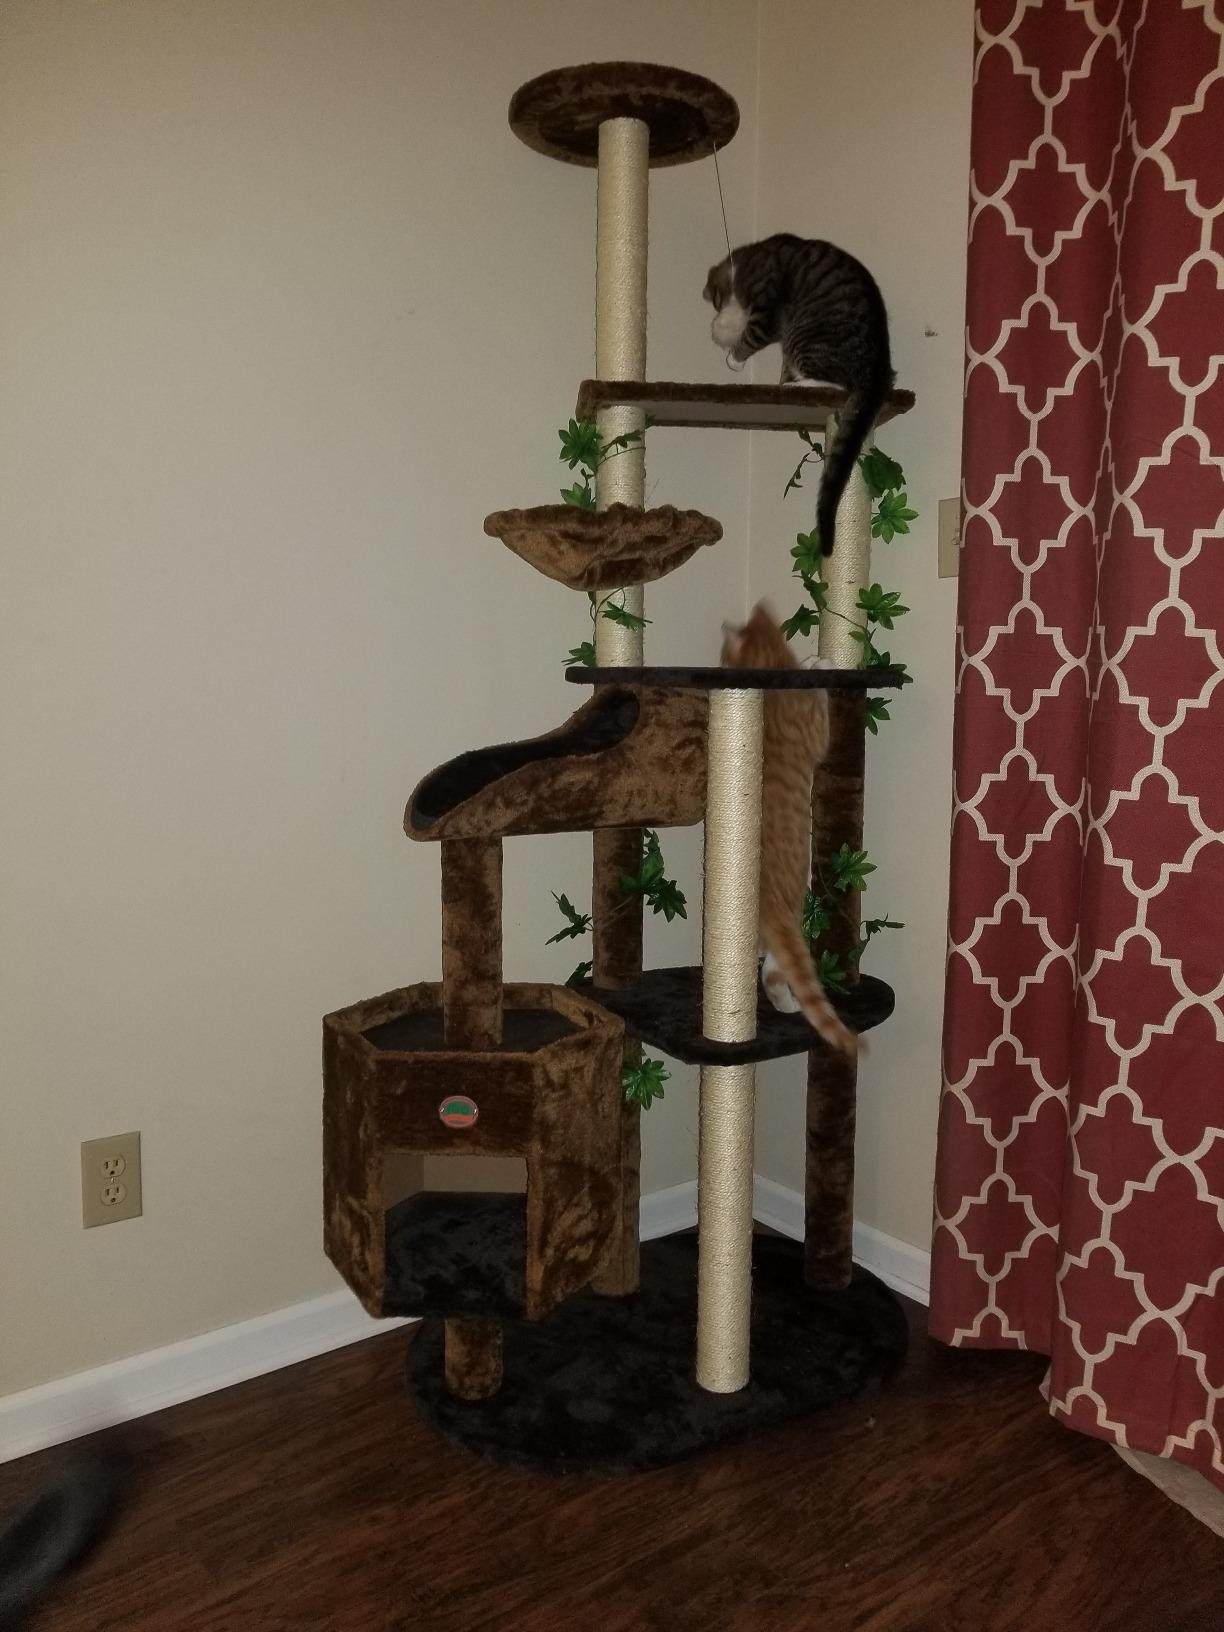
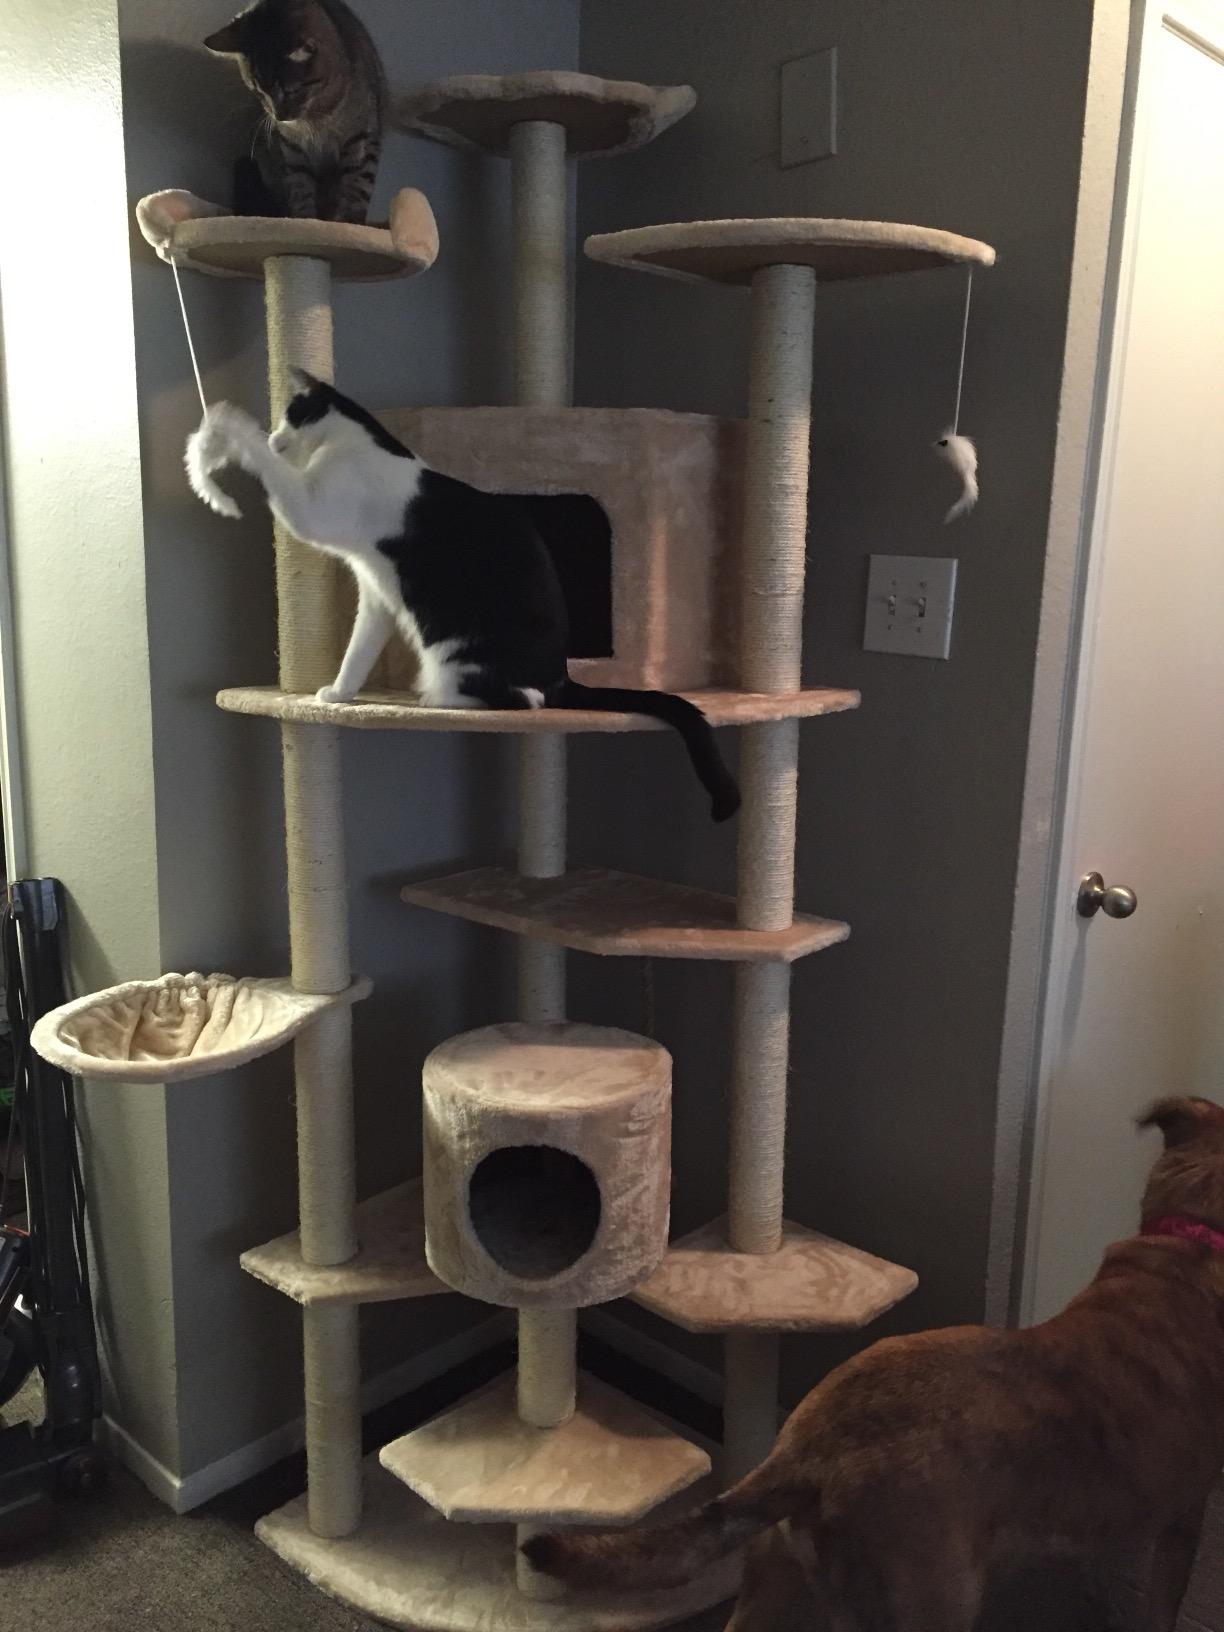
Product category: items_cat tree
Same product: no